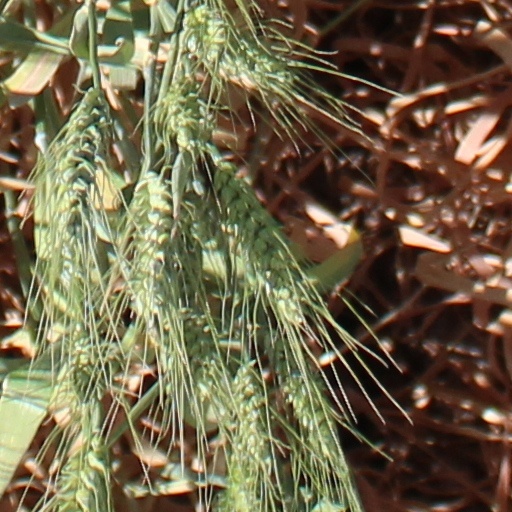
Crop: wheat